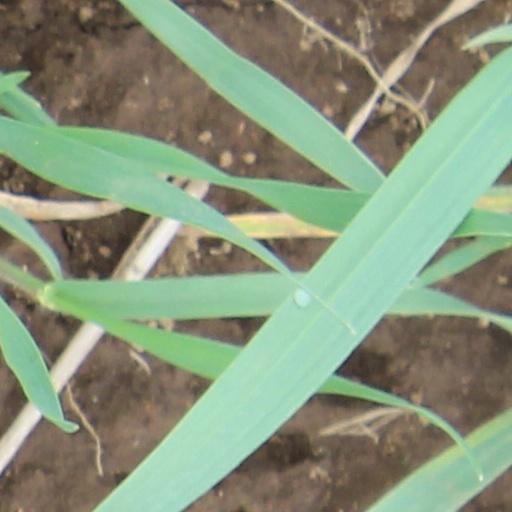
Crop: wheat